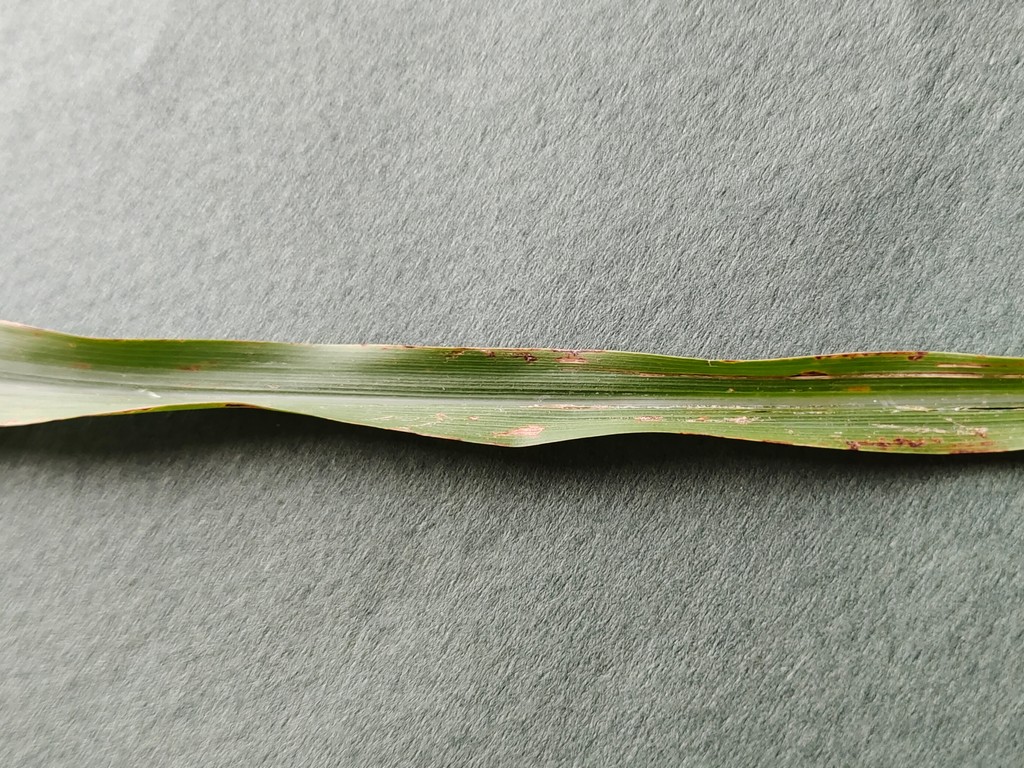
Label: Unhealthy